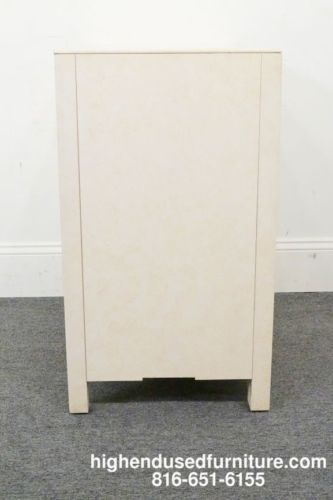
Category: cabinet